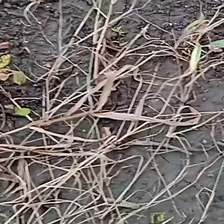
Weed species: Harali_(Cynodon_dactylon)